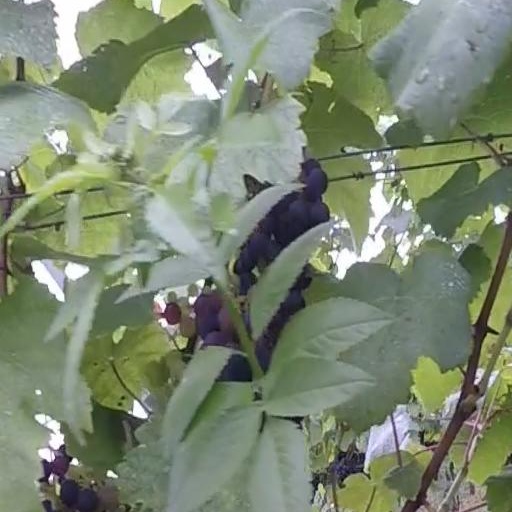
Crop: grape